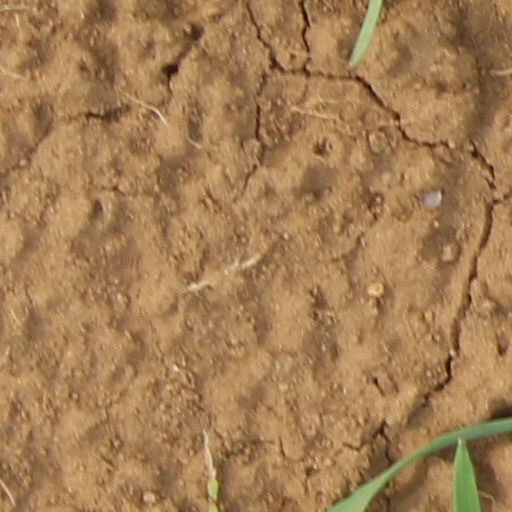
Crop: wheat